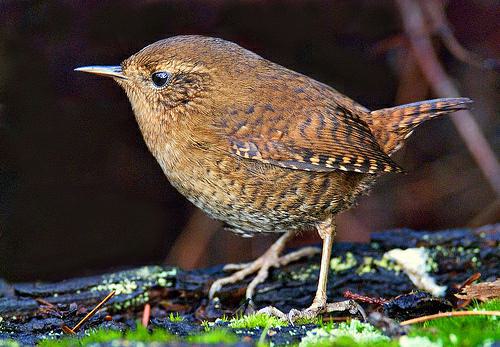
A photo of a winter wren